A History of British Birds (Yarrell book)

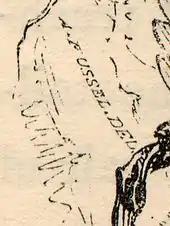
Alexander Fussell's signature on his drawing of the snowy owl

In addition to the work of collating descriptions and commissioning drawings and engravings, Yarrell also made his own scientific observations of certain topics, including the description of the trachea of several species, and a detailed account, occupying seven pages, of the skull, jaw, musculature, and feeding behaviour of the common crossbill, "Loxia curvirostra". The article for the crossbill is one of the longest in the book, at 20 pages. Yarrell introduces his special interest in this bird's head as follows: